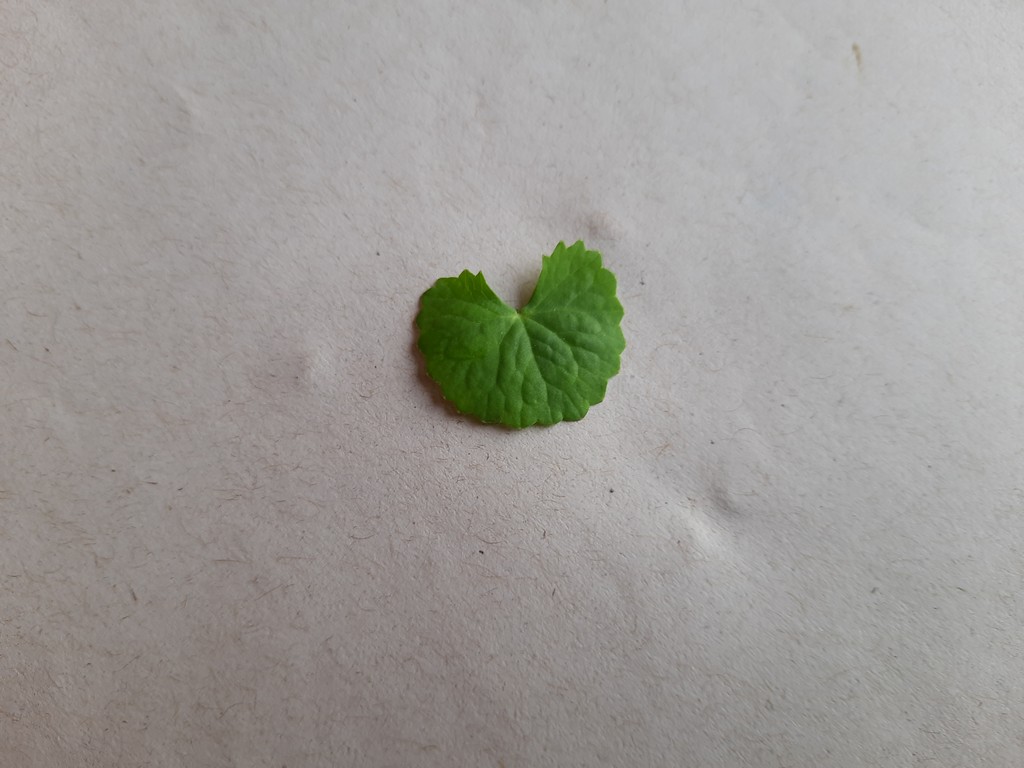
Label: Healthy